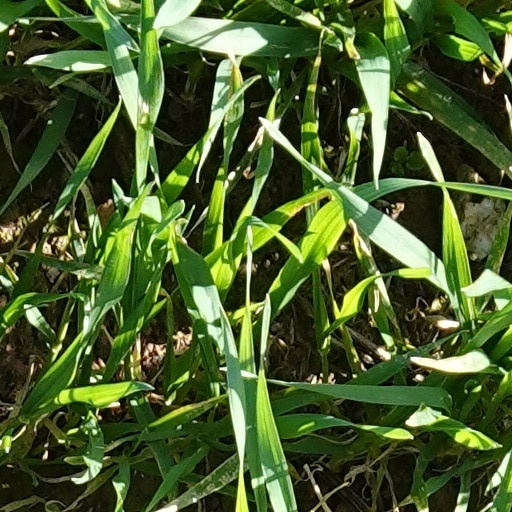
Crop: wheat